R-7 (rocket family)

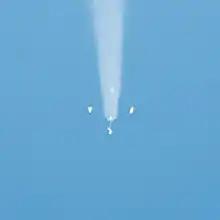
Korolev cross, Soyuz TMA-04M

The Korolev Cross is a visual phenomenon observed in the smoke plumes of the R-7 series rockets during separation of the four liquid-fueled booster rockets attached to the core stage. As the boosters fall away from the rocket, they pitch over symmetrically due to aerodynamic forces acting upon them, forming a cross-like shape behind the rocket. The effect is named after Sergei Korolev, the designer of the R-7 rocket. When the rocket is launched into clear skies, the effect can be seen from the ground at the launch site.